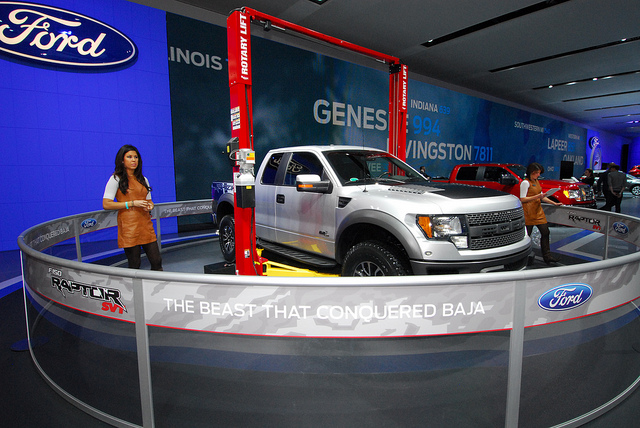
Two woman are showing off a pickup truck.

Two women near a display truck are dressed identically.

A woman is standing near a Ford truck.

women standing next to a truck on display

Two woman stand next to a truck on display.